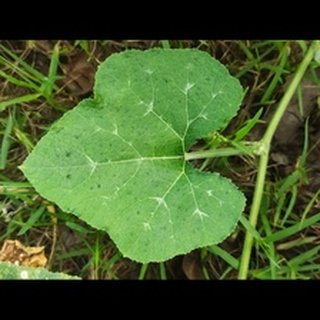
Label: healthy_pumpkin